Tiktaalik

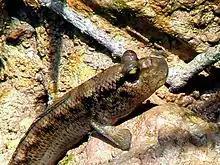
"Tiktaalik"s discoverers believe the animal ventured onto land just as present-day mudskippers do, propping up on their fins.

"Tiktaalik roseae" is the only species classified under the genus. "Tiktaalik" lived approximately 375 million years ago. It is representative of the transition between non-tetrapod vertebrates (fish) such as "Panderichthys", known from fossils 380 million years old, and early tetrapods such as "Acanthostega" and "Ichthyostega", known from fossils about 365 million years old. Its mixture of primitive fish and derived tetrapod characteristics led one of its discoverers, Neil Shubin, to characterize "Tiktaalik" as a "fishapod".